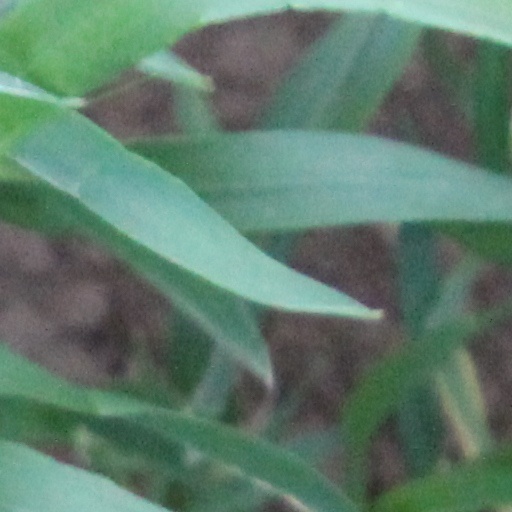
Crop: wheat